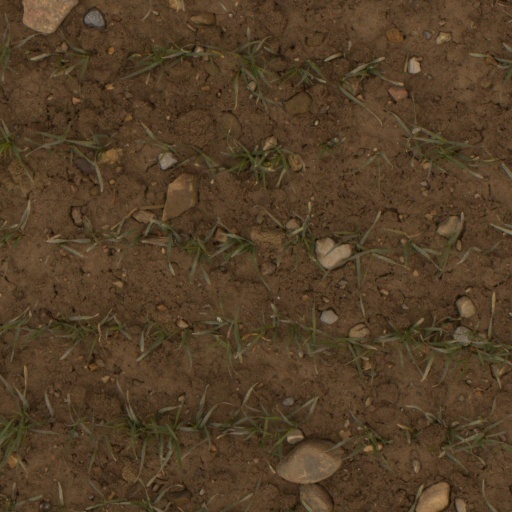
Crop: wheat